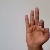
The image shows a hand gesture representing the letter 'F' in Indian Sign Language.